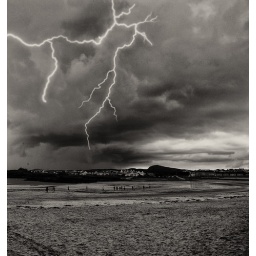
Stormy sky over the beach